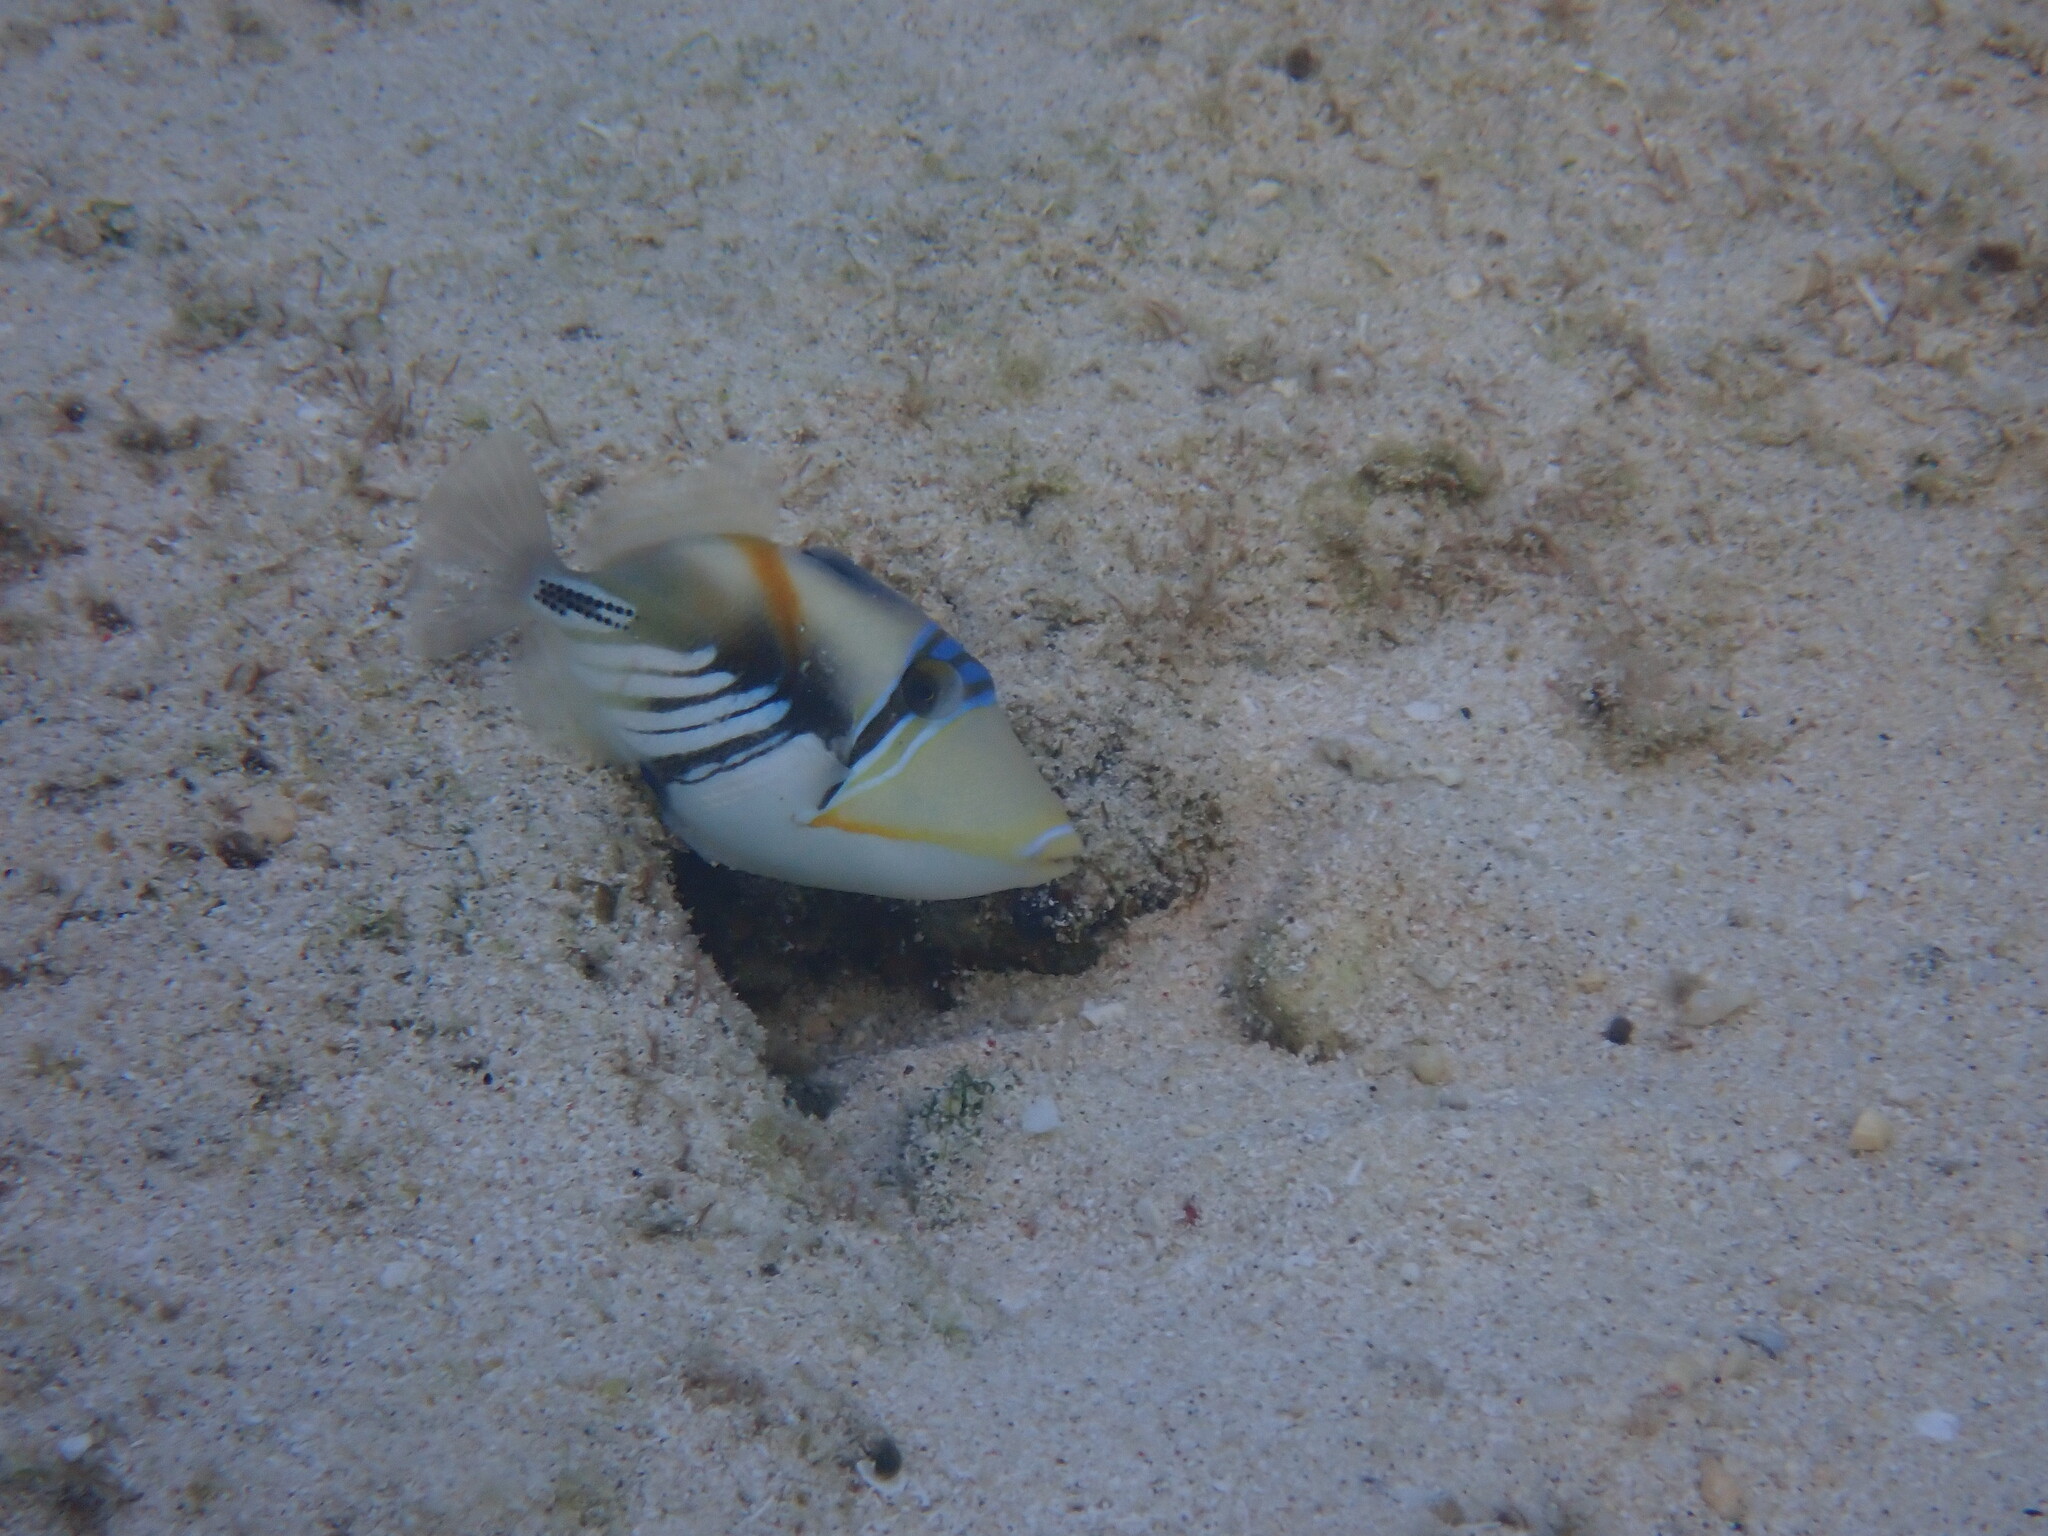
Rhinecanthus aculeatus (Lagoon Triggerfish)